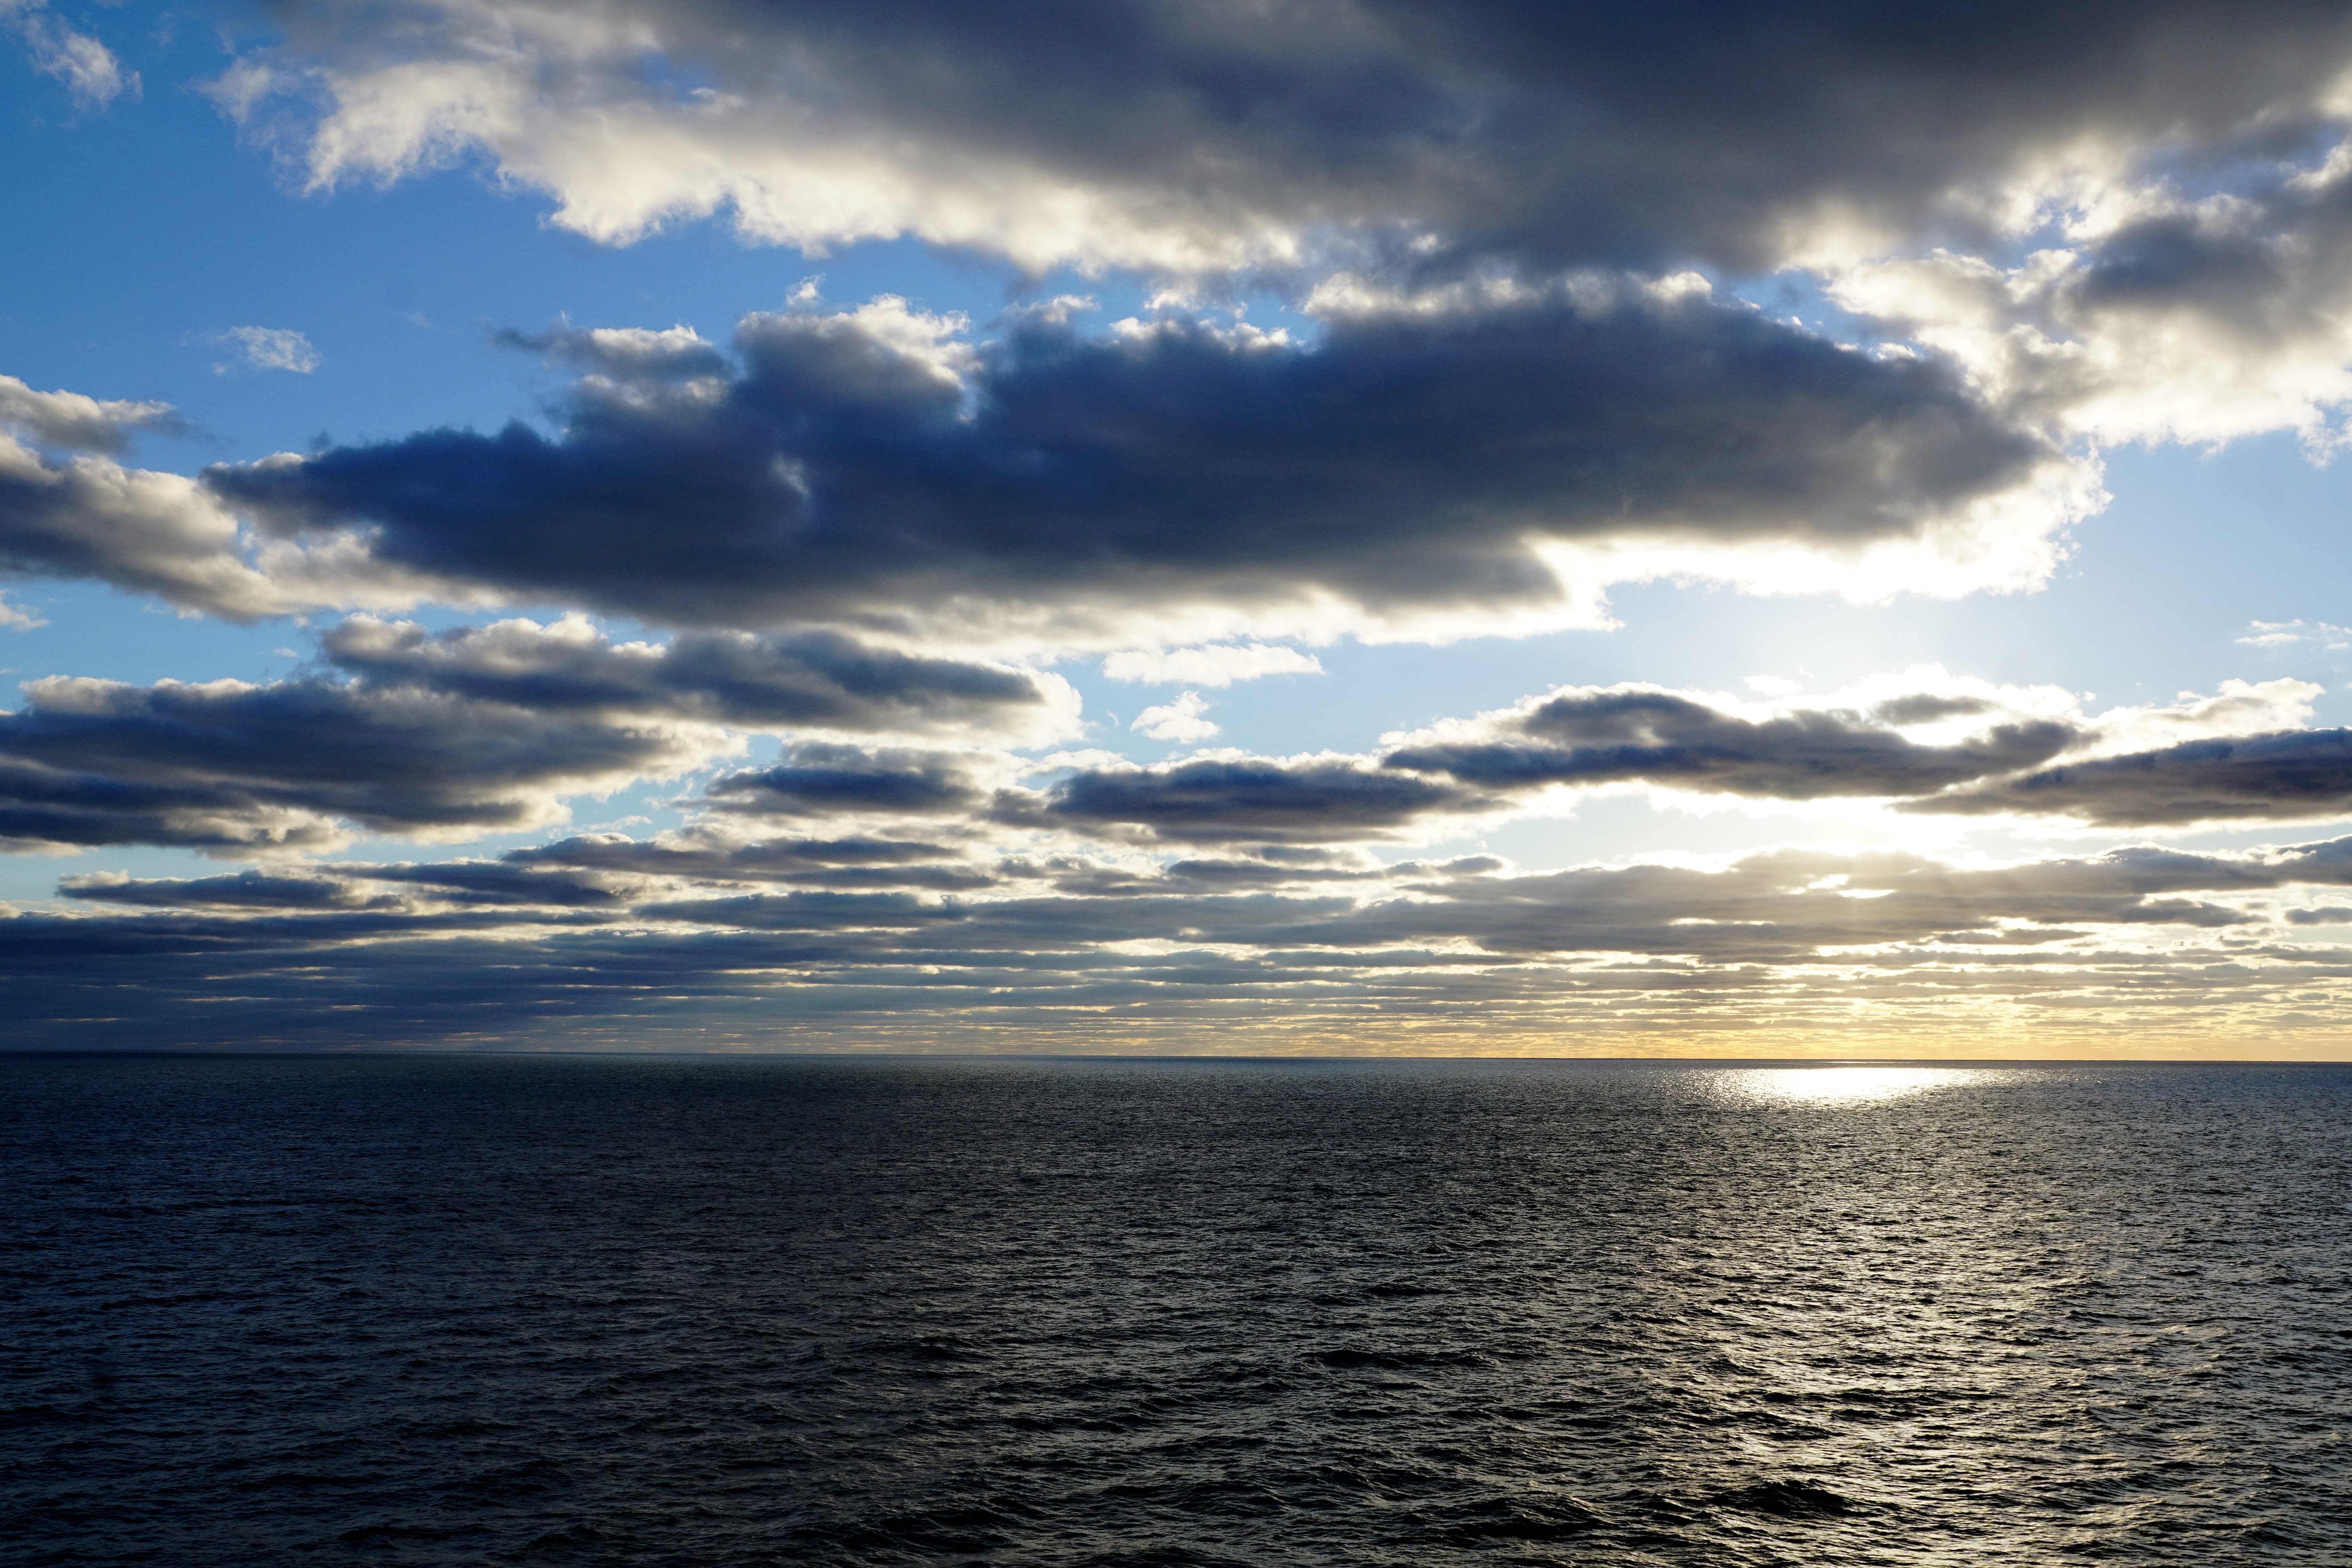
beach, sea, coast, ocean, horizon, cloud, sky, sunrise, sunset, sunlight, shore, wave, lake, dawn, travel, dusk, evening, blue, body of water, deep, atlantic, mood, afterglow, meteorological phenomenon, wind wave